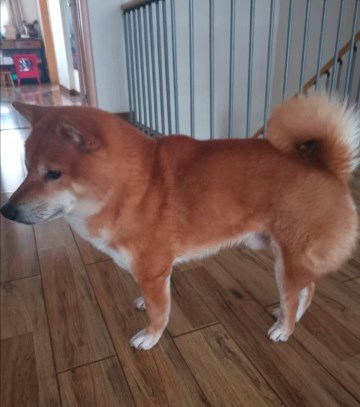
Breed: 1043-n000001-Shiba_Dog